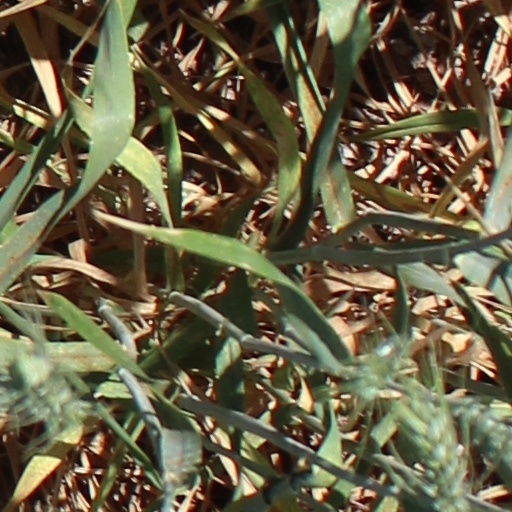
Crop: wheat